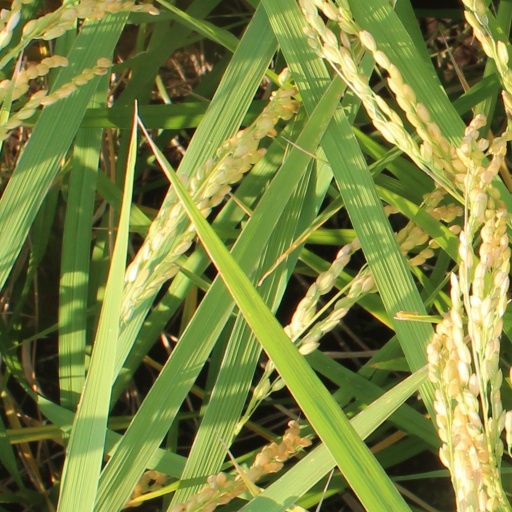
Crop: rice